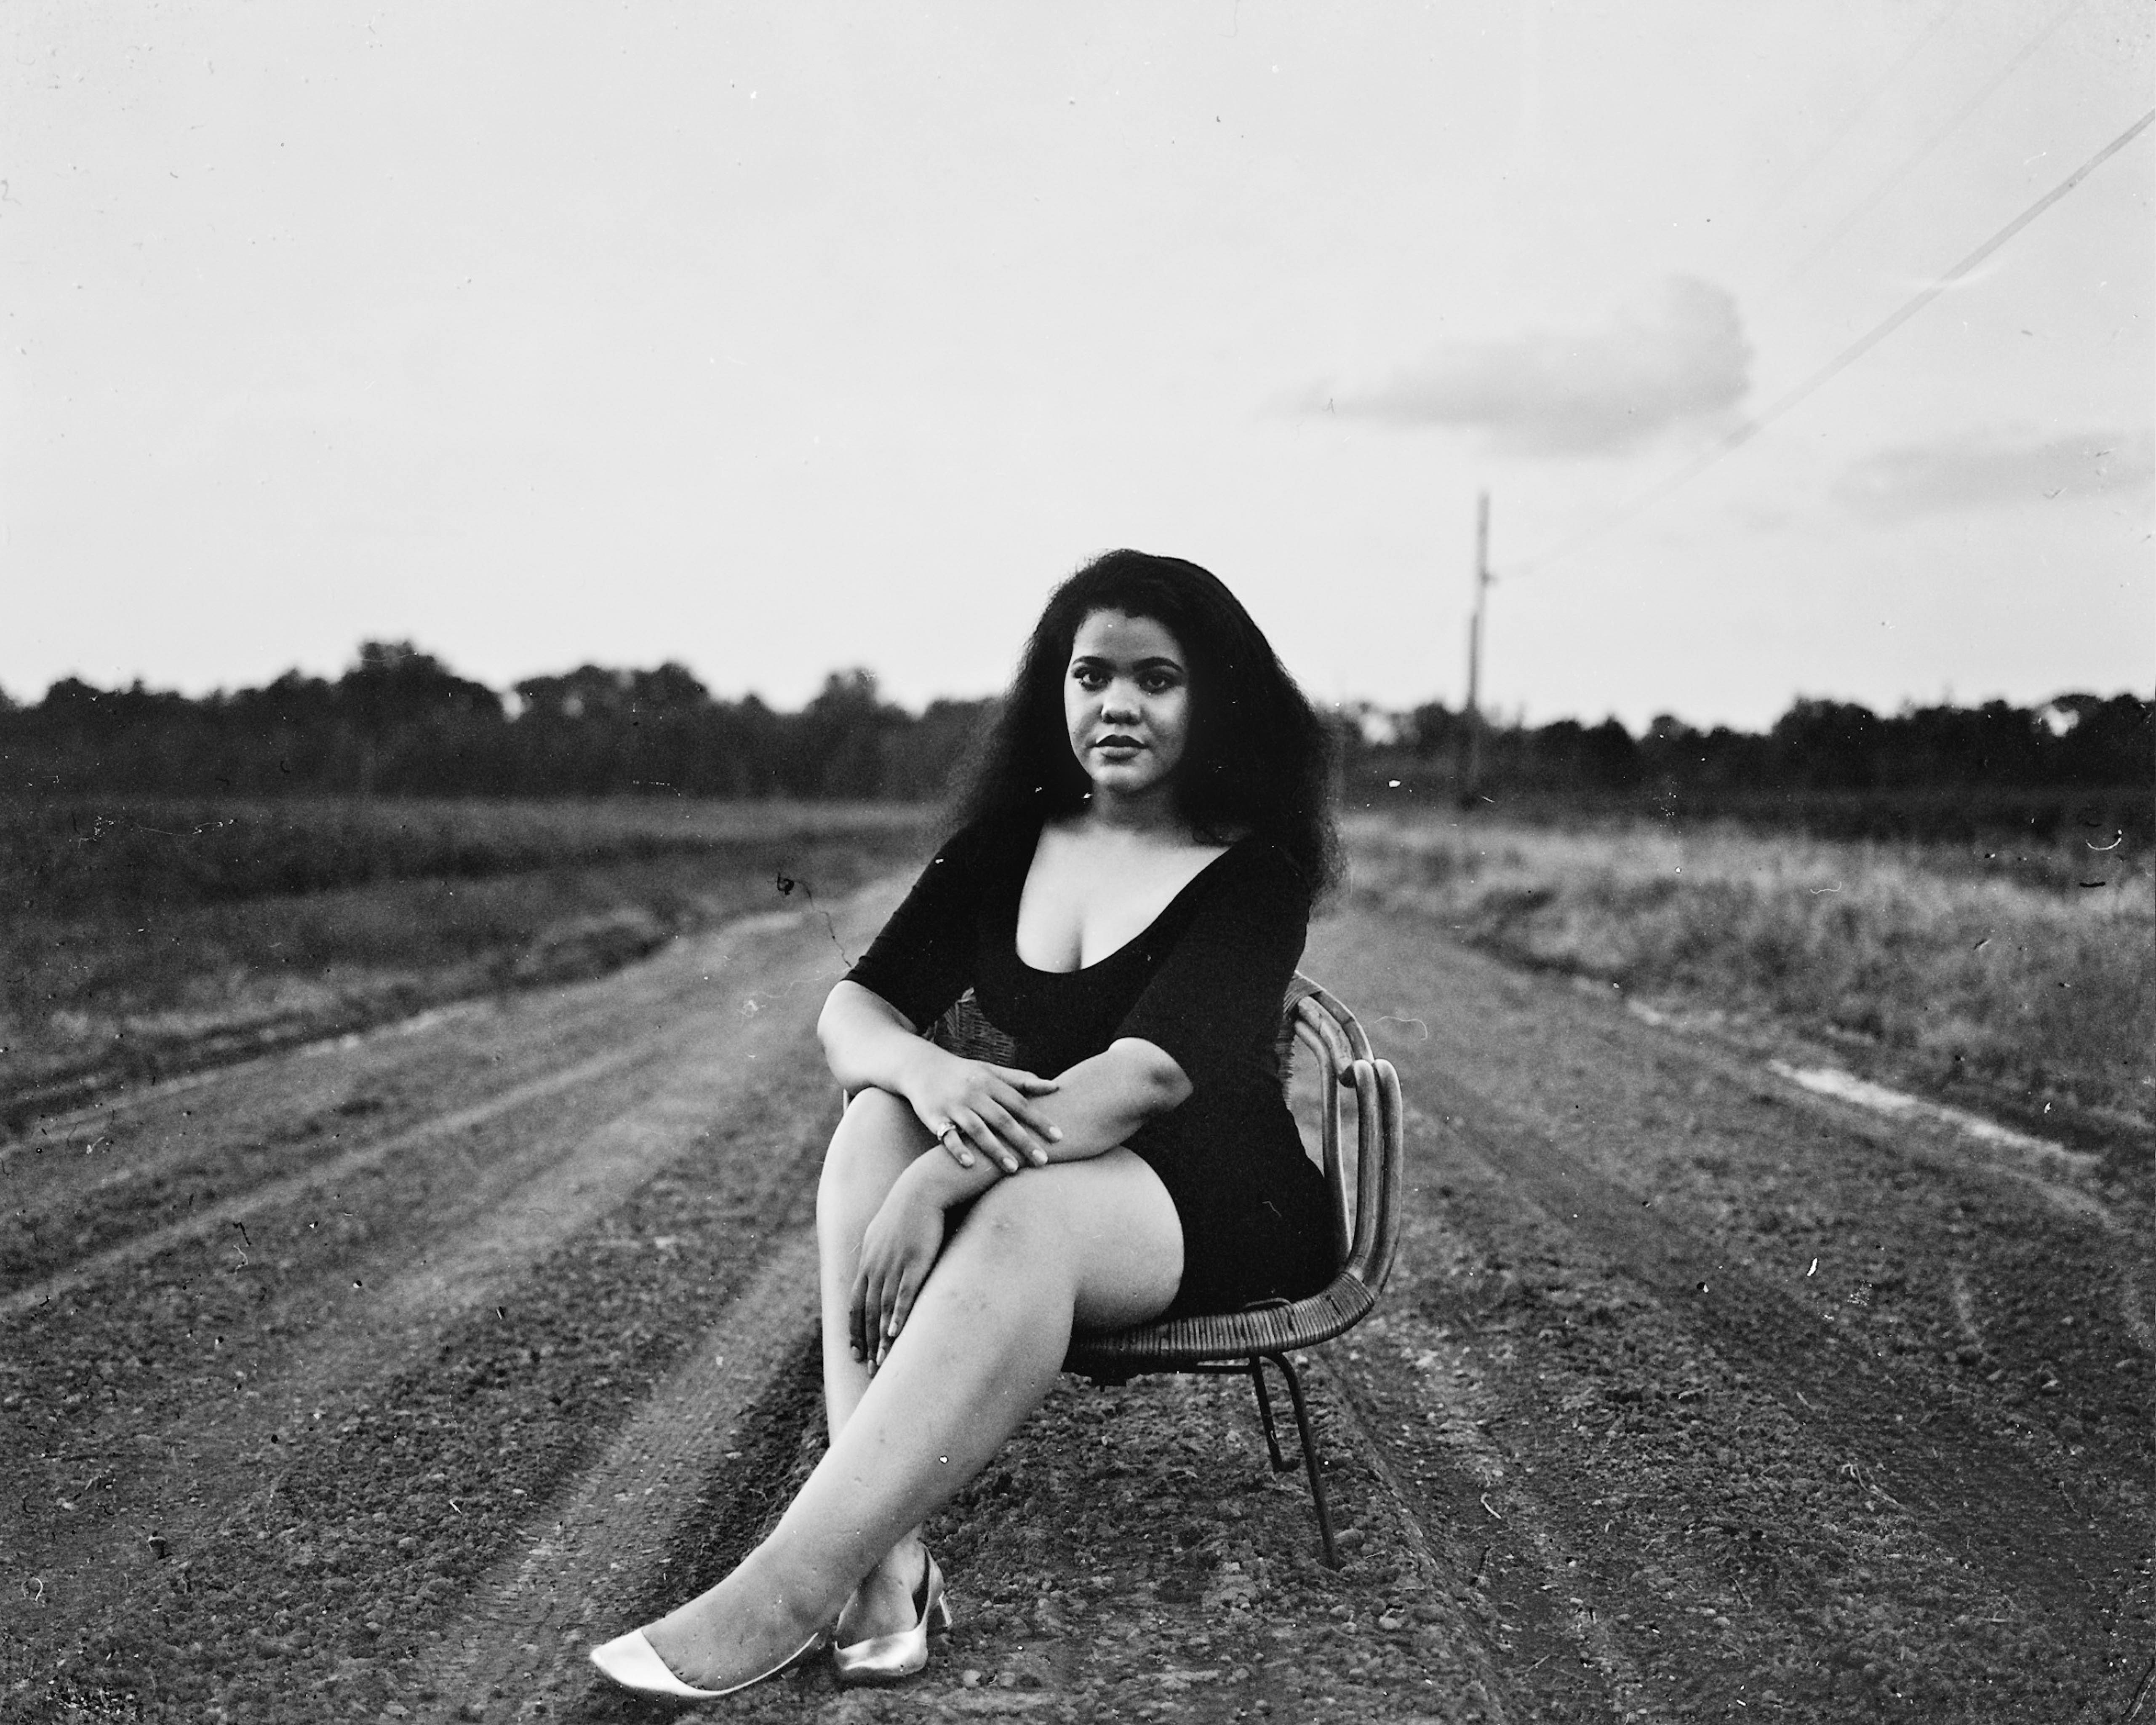
white, photograph, black, black and white, sitting, beauty, monochrome photography, monochrome, photography, snapshot, grass, smile, photo shoot, summer, leg, long hair, portrait photography, landscape, stock photography, plant, road, style, black hair, flash photography, portrait